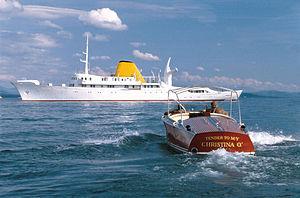
Un tender est un type de bateau désignant dans les marines de guerre un bateau de soutien logistique, ou une annexe, de façon plus générale.
Hacker-Craft est le nom donné aux bateaux construits par la Hacker Boat Company, aujourd'hui le plus ancien constructeur de bateaux à moteur en bois du monde. C’est une compagnie américaine fondée à Watervliet le 12 août 1908 par John Ludwig Hacker connu sous le diminutif de John L. Hacker ou juste « John L. » La compagnie continue toujours à l’heure actuelle de construire des bateaux fabriqués de façon artisanale à Silver Bay, sur les rives du lac George, lieux de nombreuses victoires nautiques et records de vitesse.
Aristote Socrate Onassis est le plus célèbre armateur grec du XXᵉ siècle et l'une des personnalités les plus marquantes de la vie mondaine internationale des années 1950 aux années 1970. Il fut l'amant de Maria Callas et l'époux de Jacqueline Kennedy de 1968 jusqu'à sa mort.
Un bateau runabout est un bateau moteur de type runabout / roadster de mer, pour la plaisance, le ski nautique ou les courses de bateau...